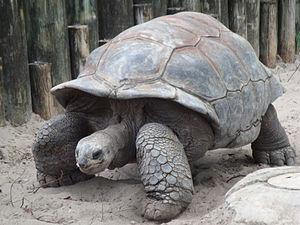
Les tortues géantes sont des reptiles trouvés sur deux groupes d’îles tropicales : Aldabra aux Seychelles et les Îles Galápagos en Équateur.